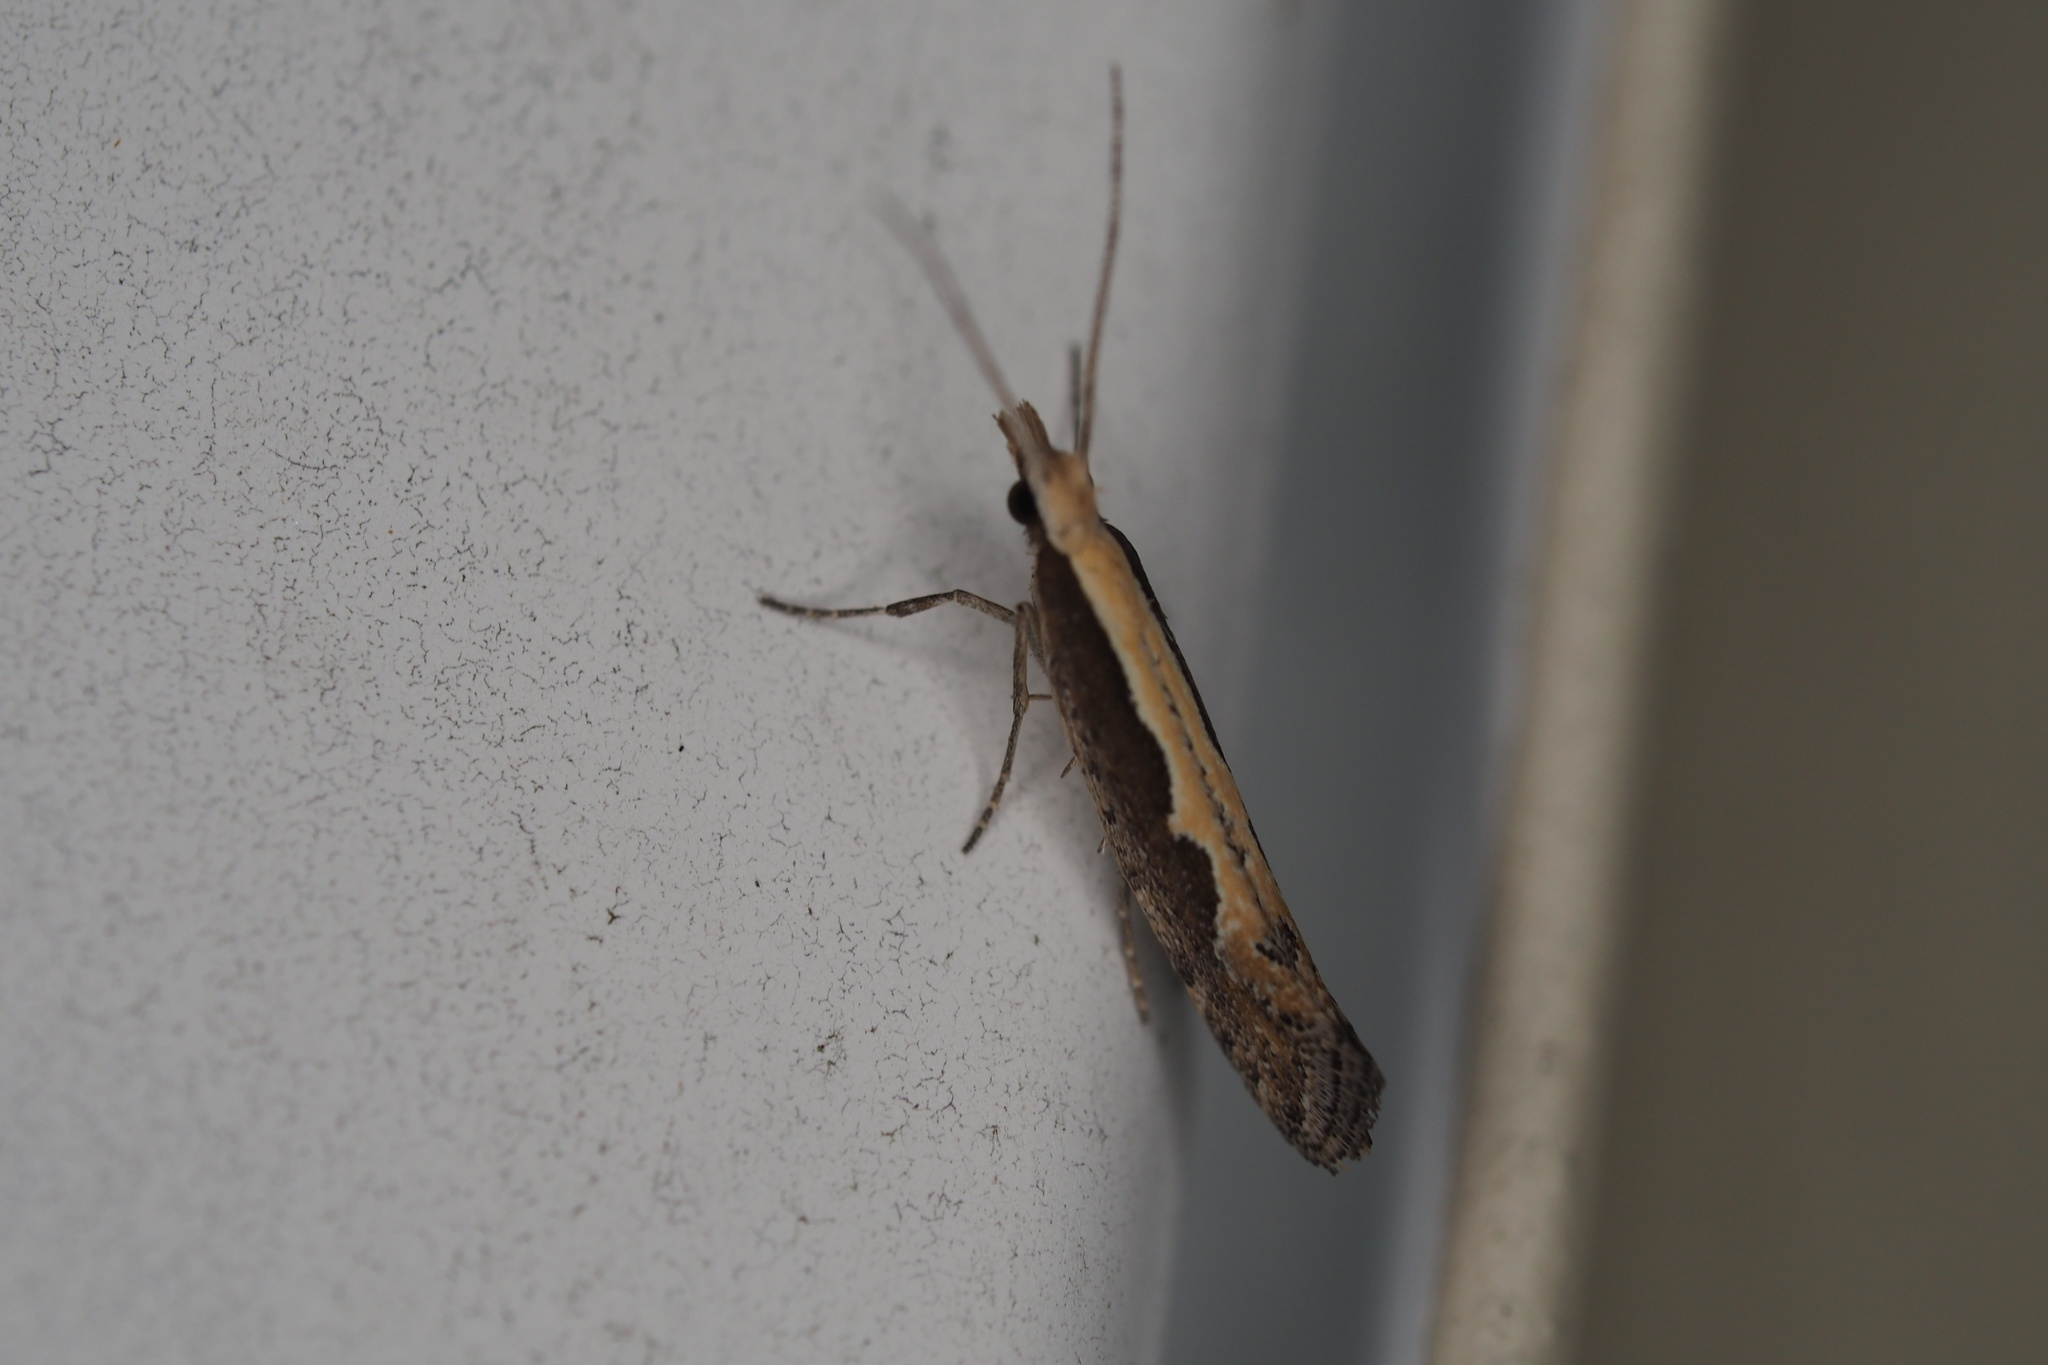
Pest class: diamondback_moth